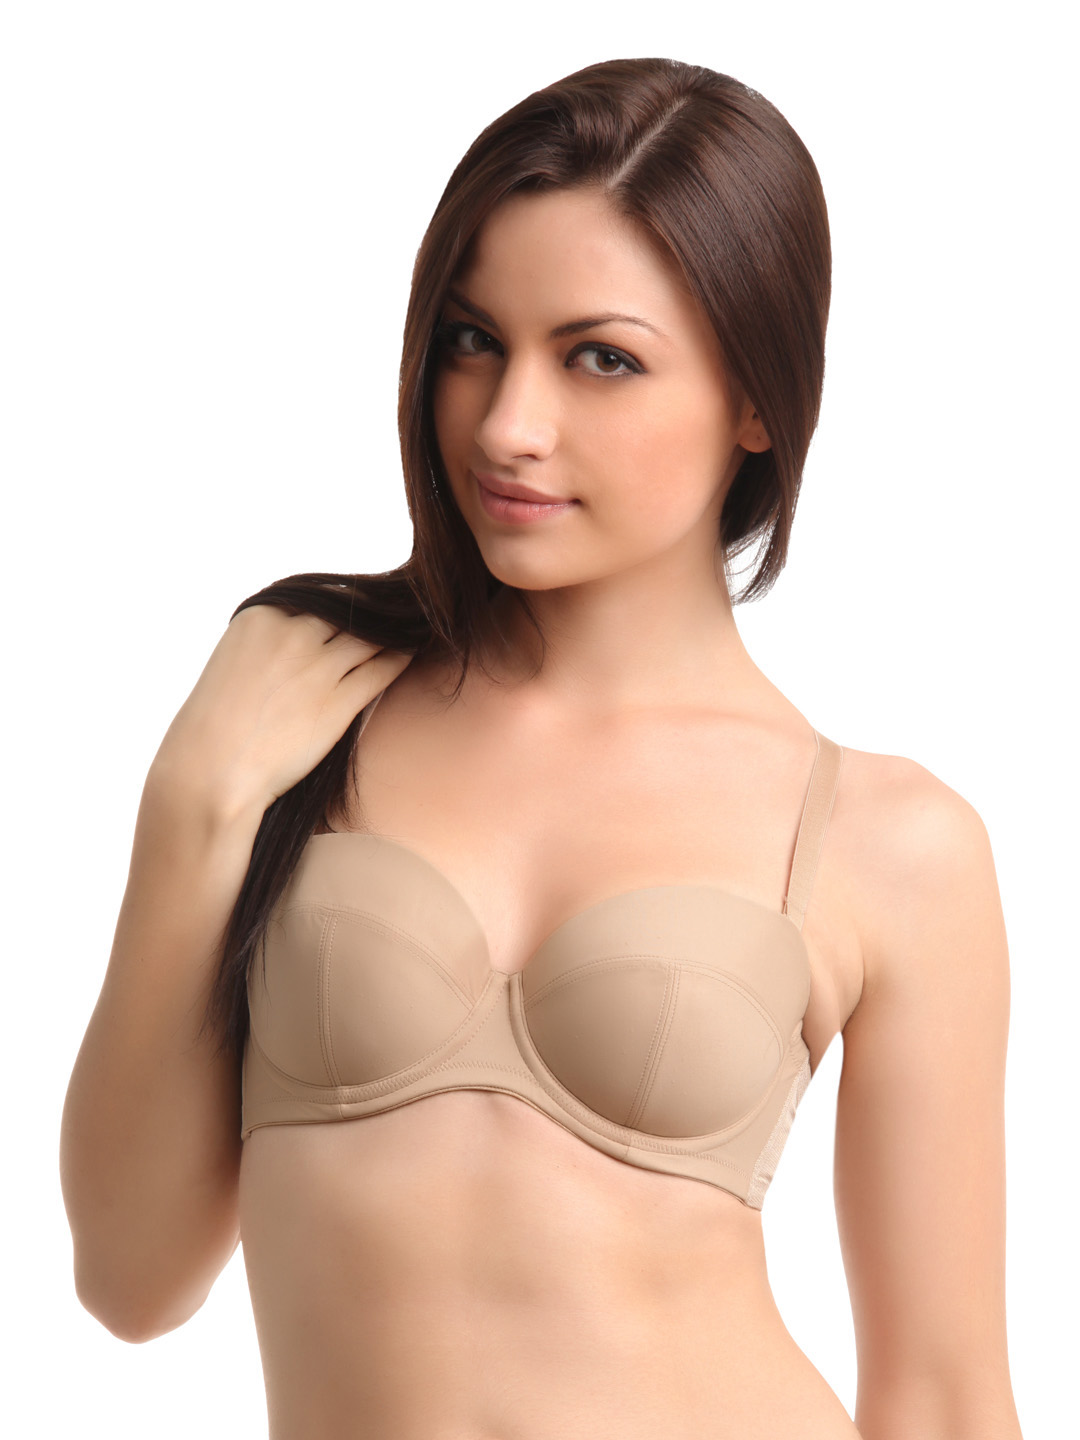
Amante Nude-Coloured Push-Up Bra BGMW01
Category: Apparel / Innerwear / Bra
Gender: Women
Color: Nude
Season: Winter 2015
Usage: Casual